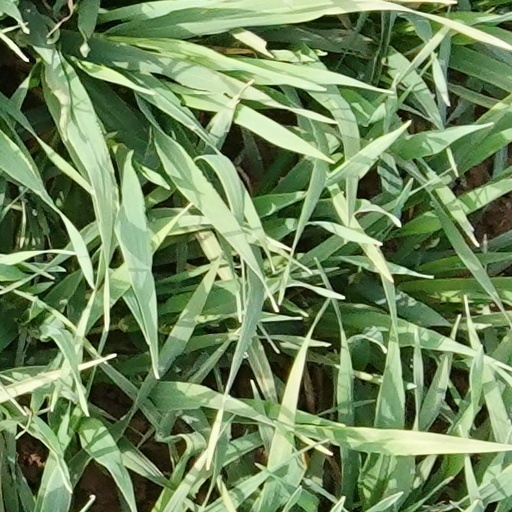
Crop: wheat